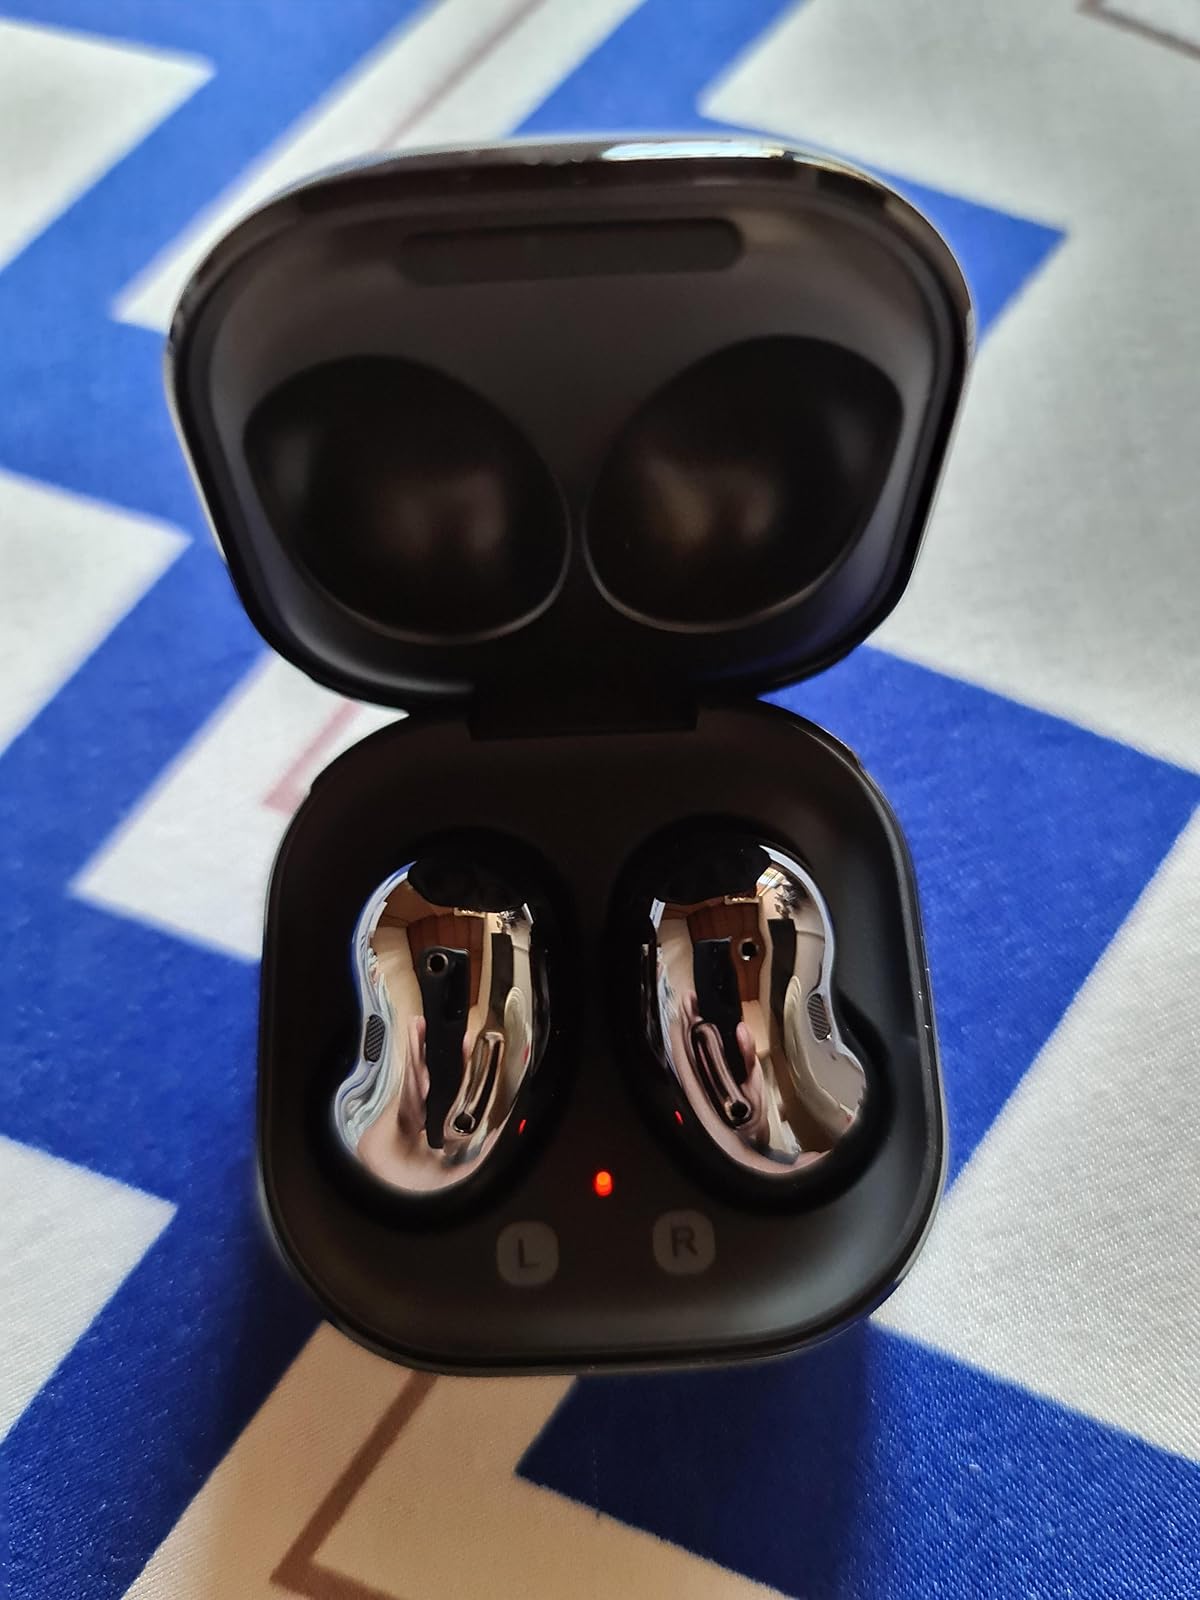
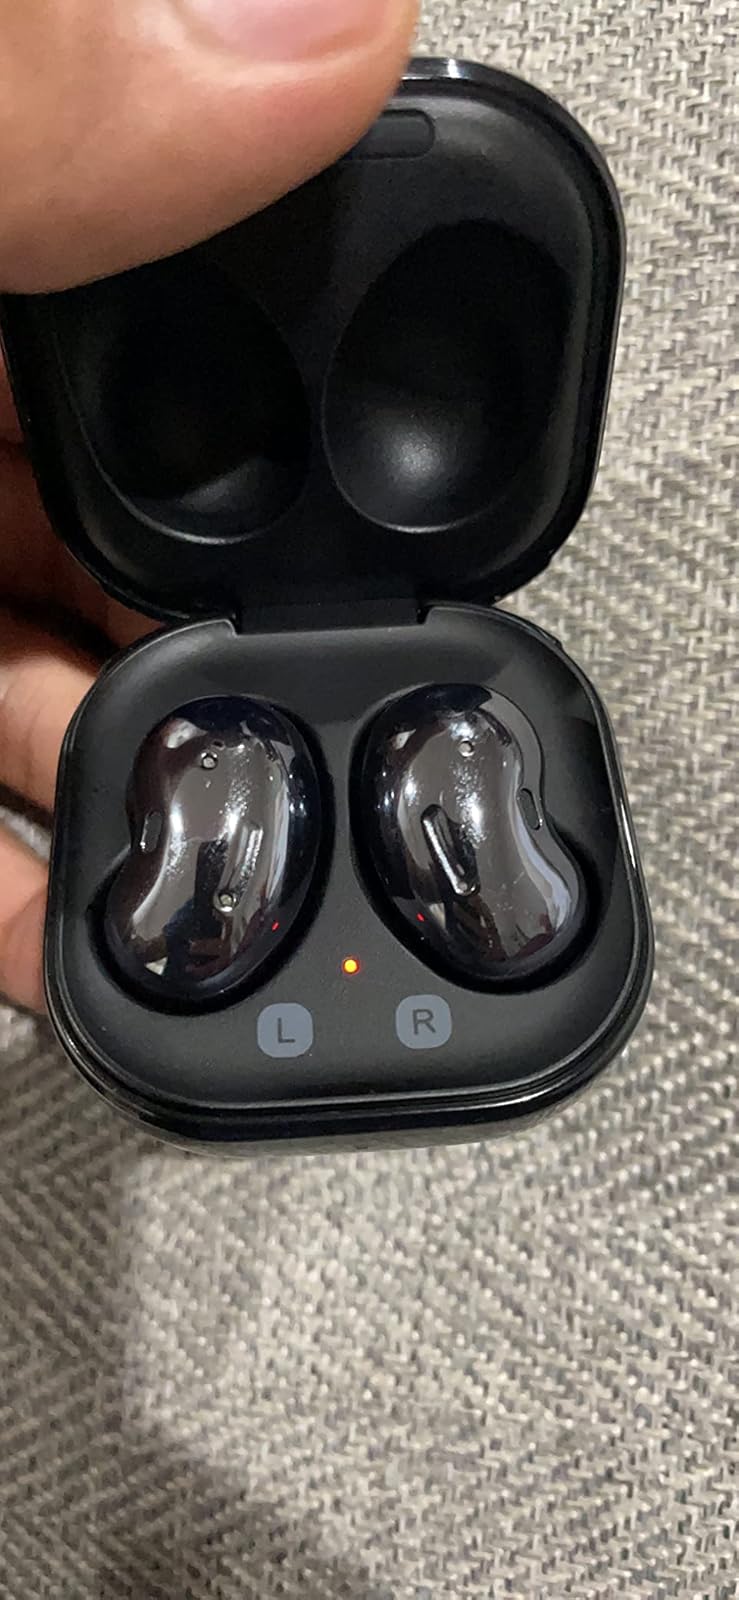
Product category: earbuds
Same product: yes